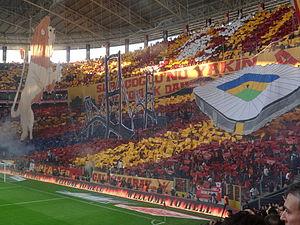
Les Ultras forment une catégorie particulière des supporteurs assistant aux compétitions sportives, dont le but est de soutenir de manière fanatique son équipe de prédilection. Ce type de supporters est différent de celui des groupes Hooligans ou des Barra brava.